The Retreat (Jones book)

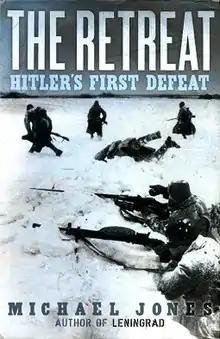

The Retreat: Hitler's First Defeat is a 2009 book by military historian Michael K. Jones. It is about the Battle of Moscow concentrating on the German retreat from Moscow during 1941-1942.